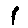
Label: 1